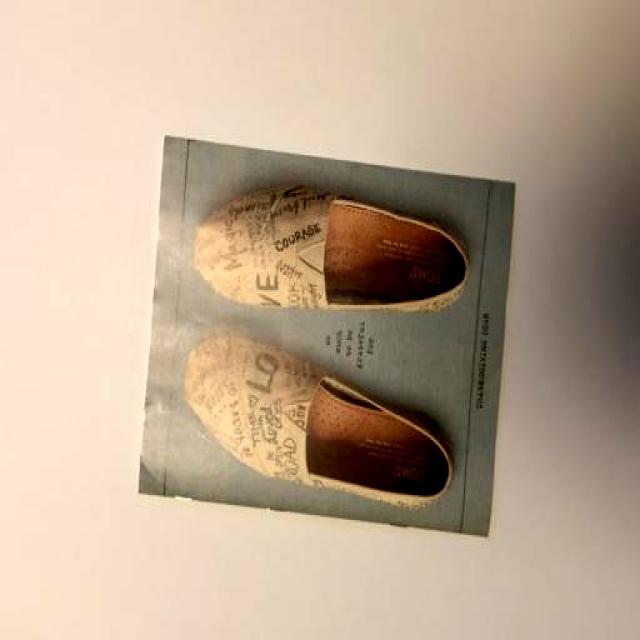
Label: Paper